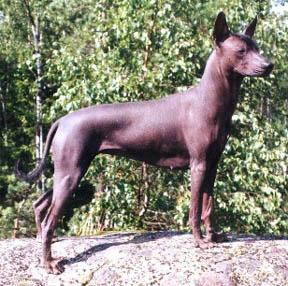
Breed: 220-n000069-Mexican_hairless